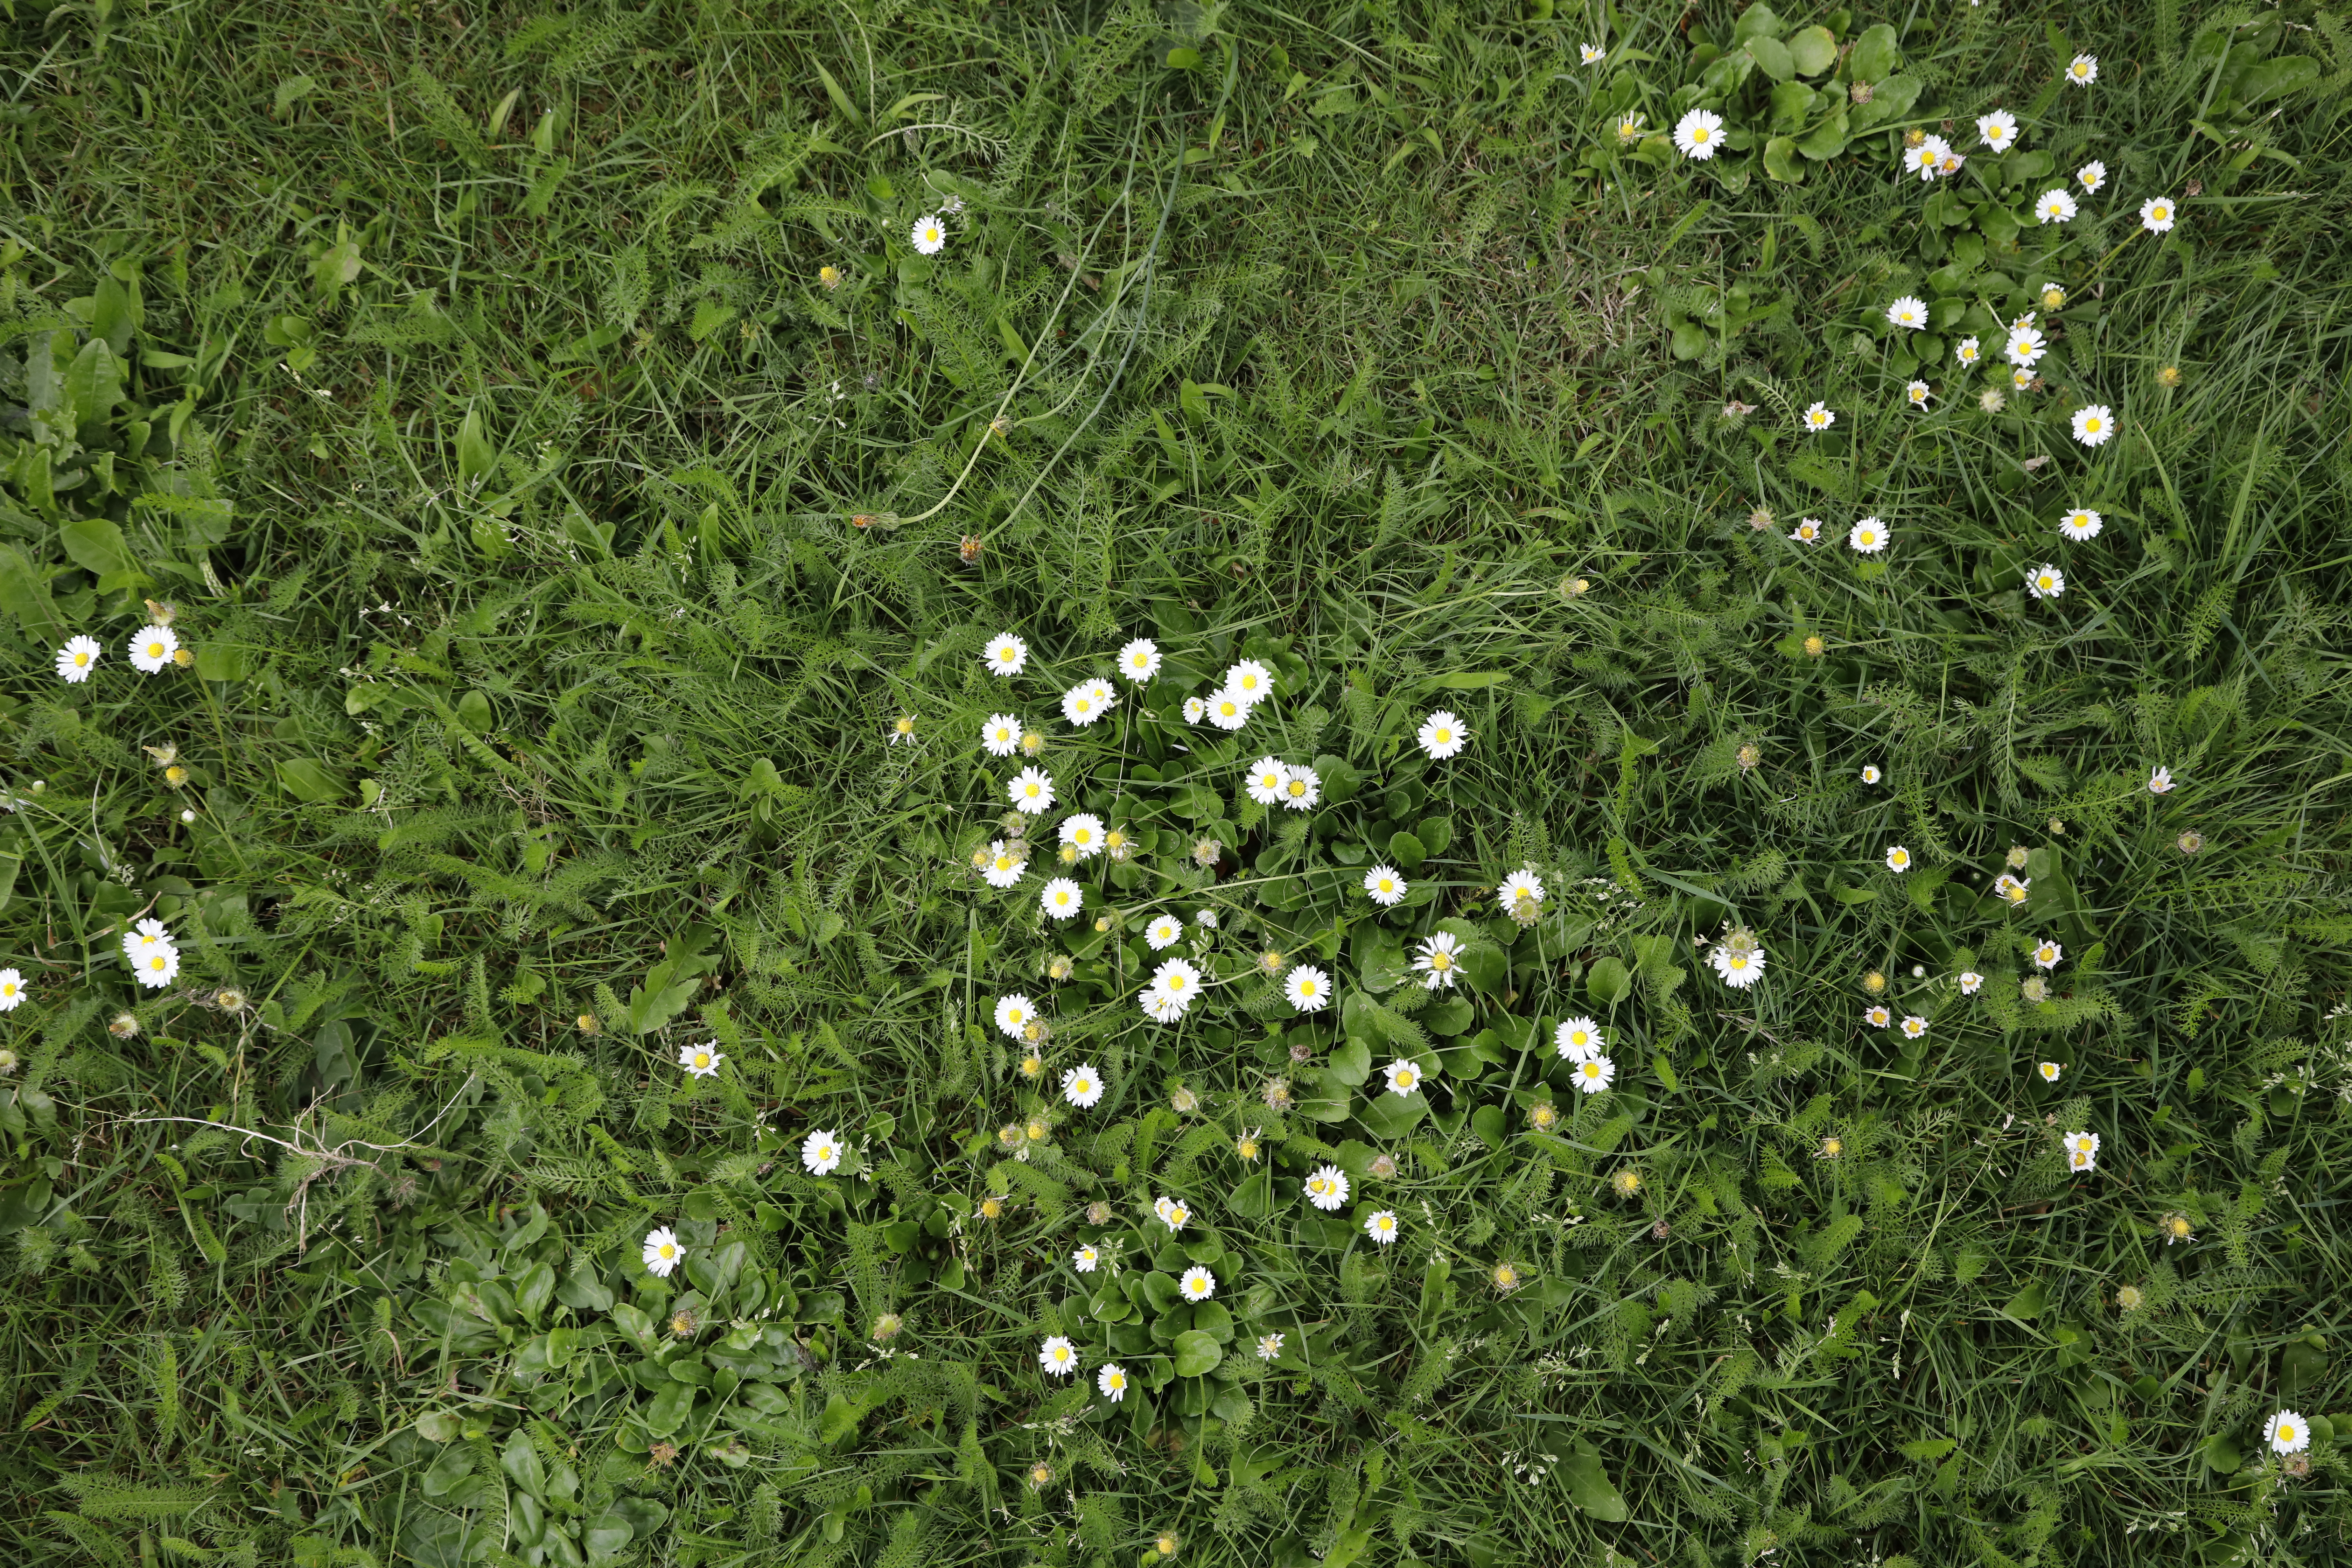
Plant species: Bellis perennis